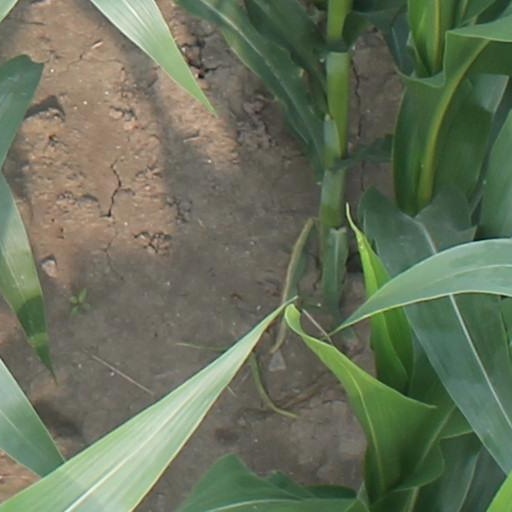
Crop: maize; corn